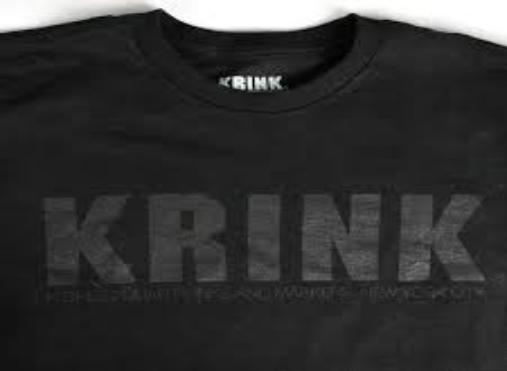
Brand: krink
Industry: Clothes